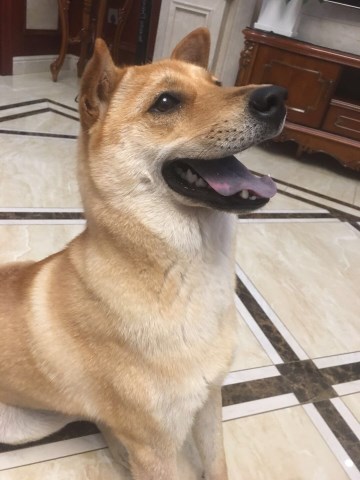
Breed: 1043-n000001-Shiba_Dog